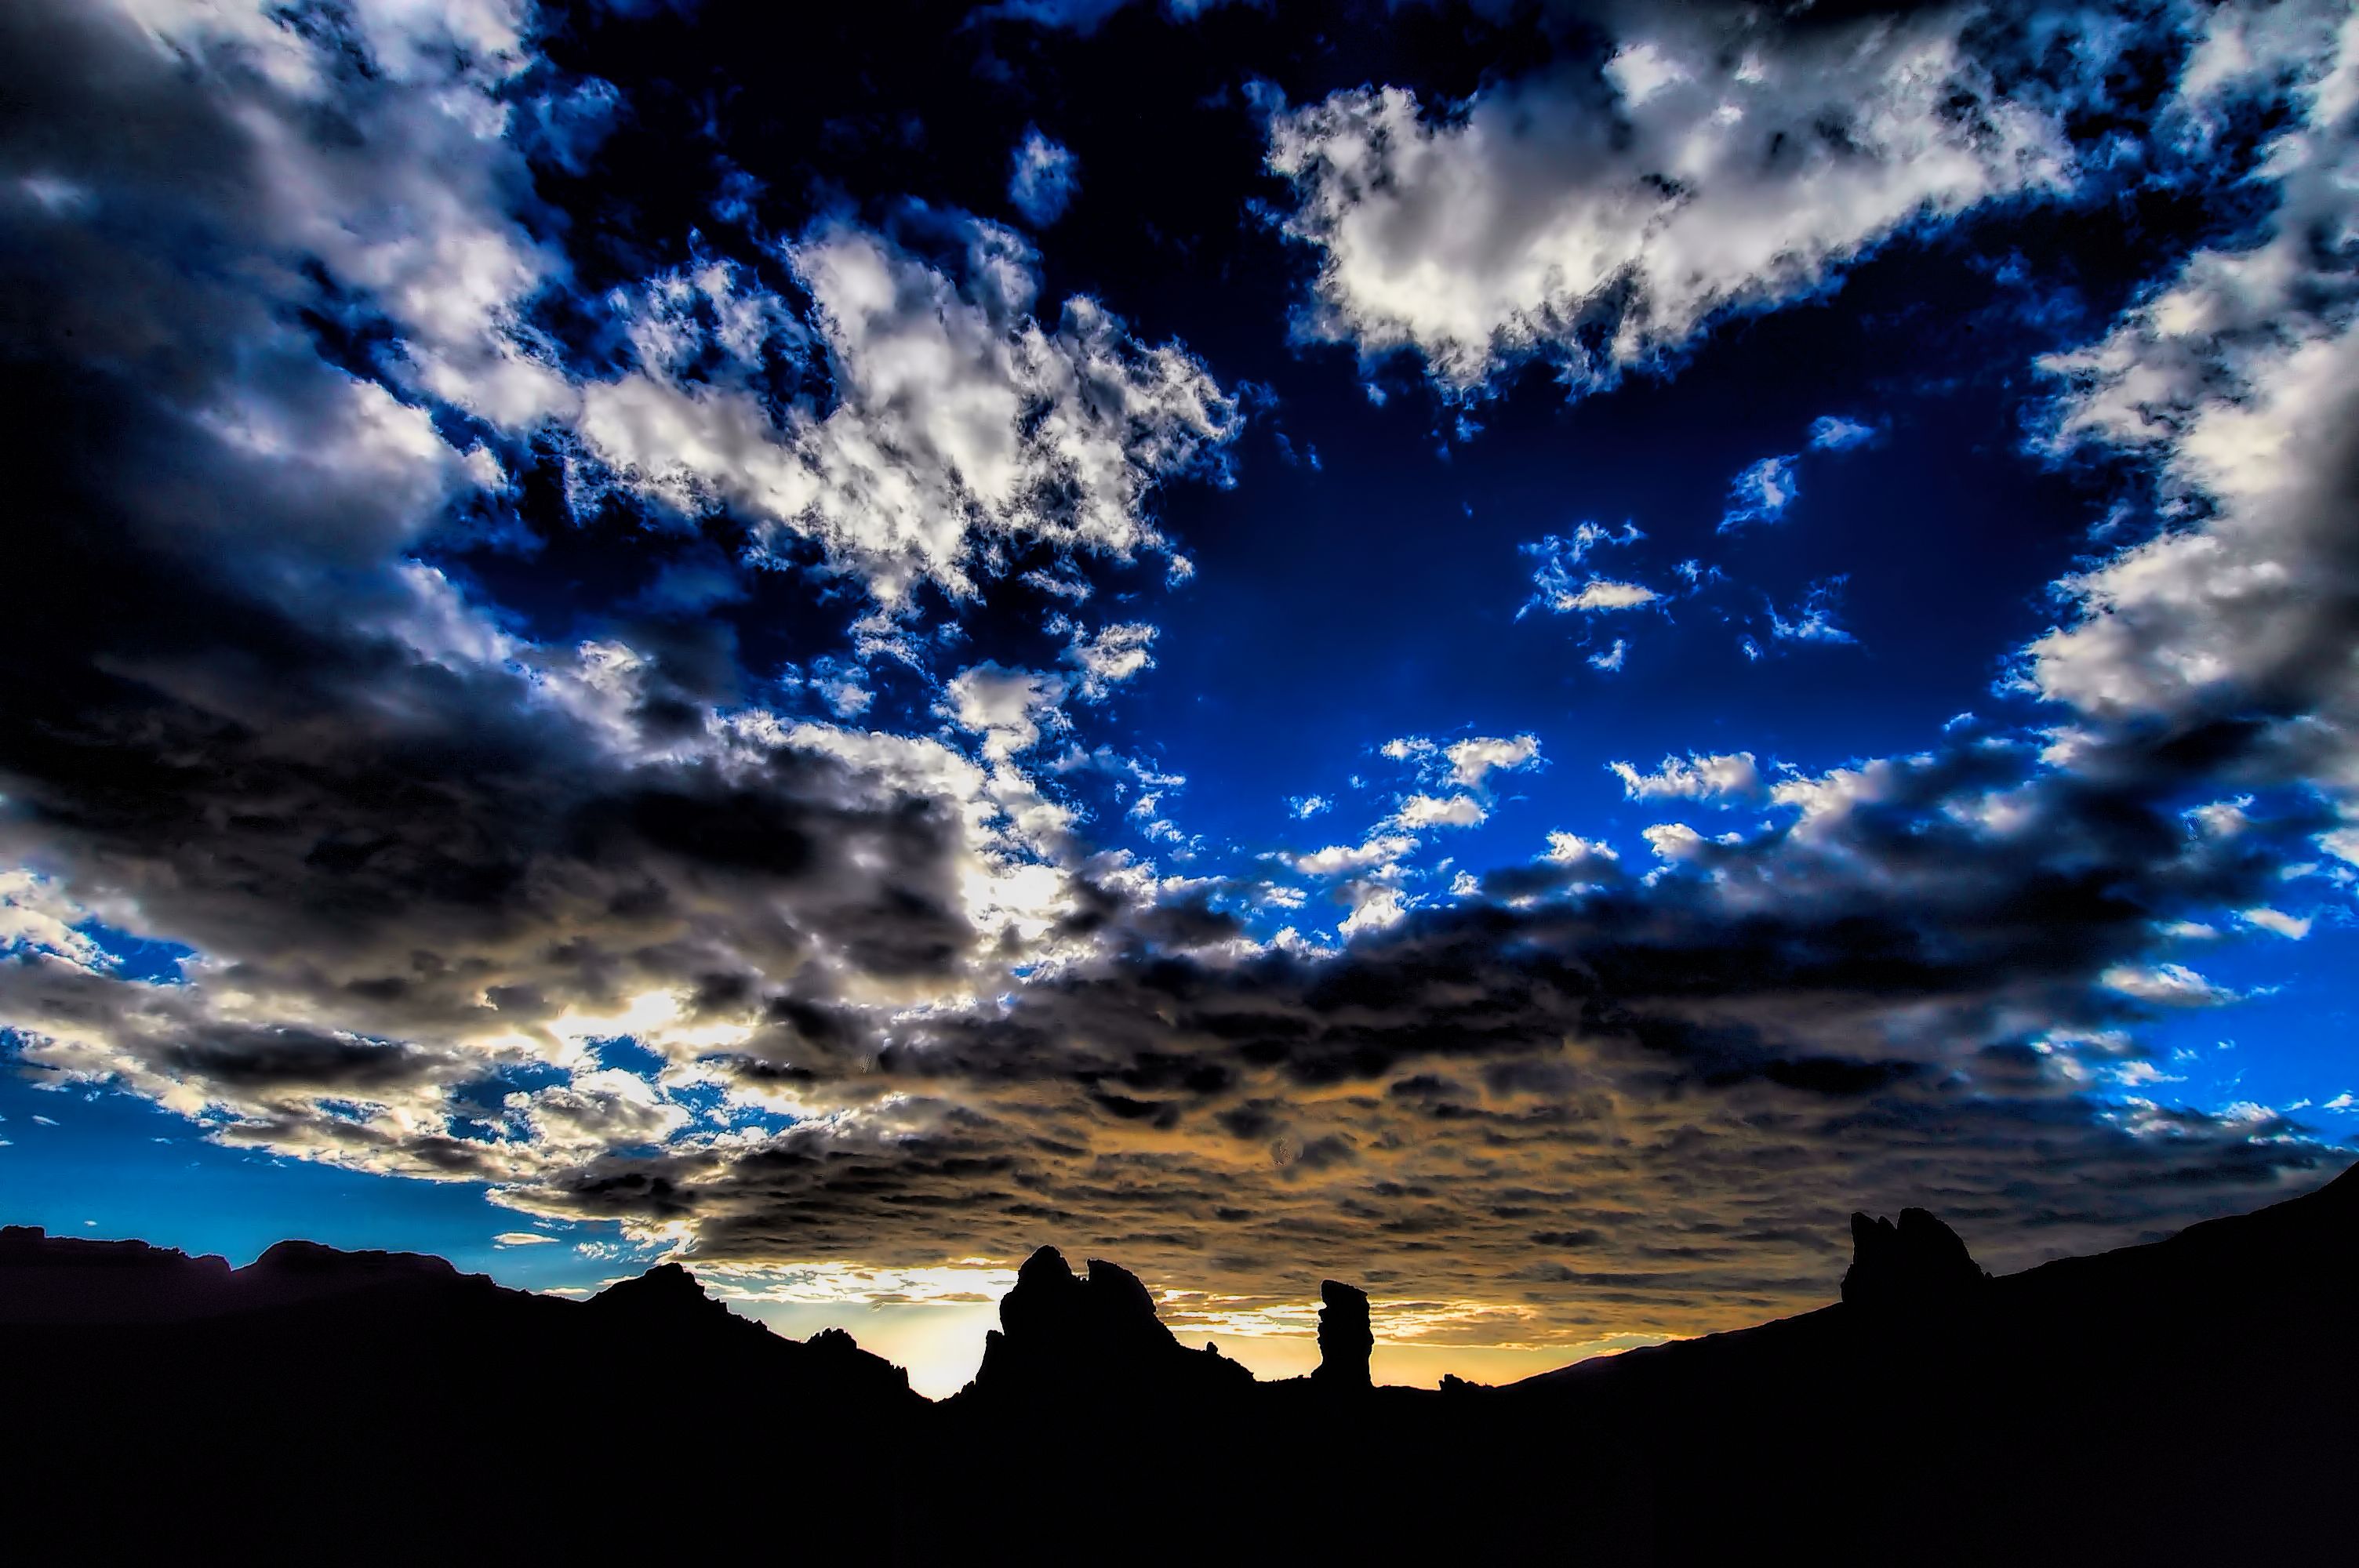
nature, horizon, cloud, sky, sunset, sunlight, dawn, atmosphere, dusk, evening, reflection, darkness, moonlight, cloudscape, tenerife, losroques, meteorological phenomenon, computer wallpaper